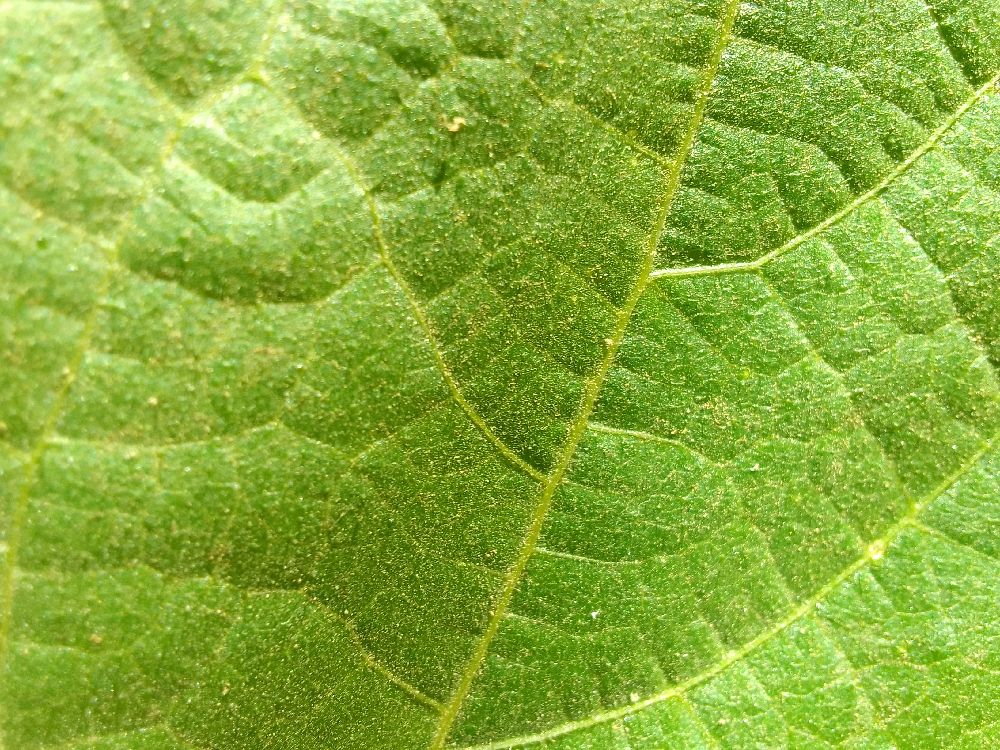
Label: healthy